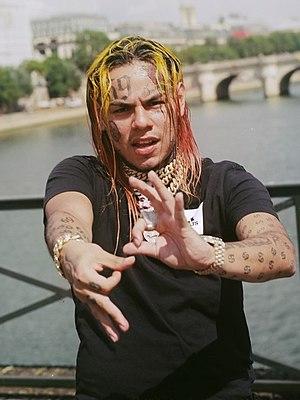
6ix9ine, ou également appelé Tekashi 69, de son vrai nom Daniel Hernandez, né le 8 mai 1996 à New York, dans l'arrondissement de Brooklyn, aux États-Unis, est un rappeur et auteur-compositeur américain.